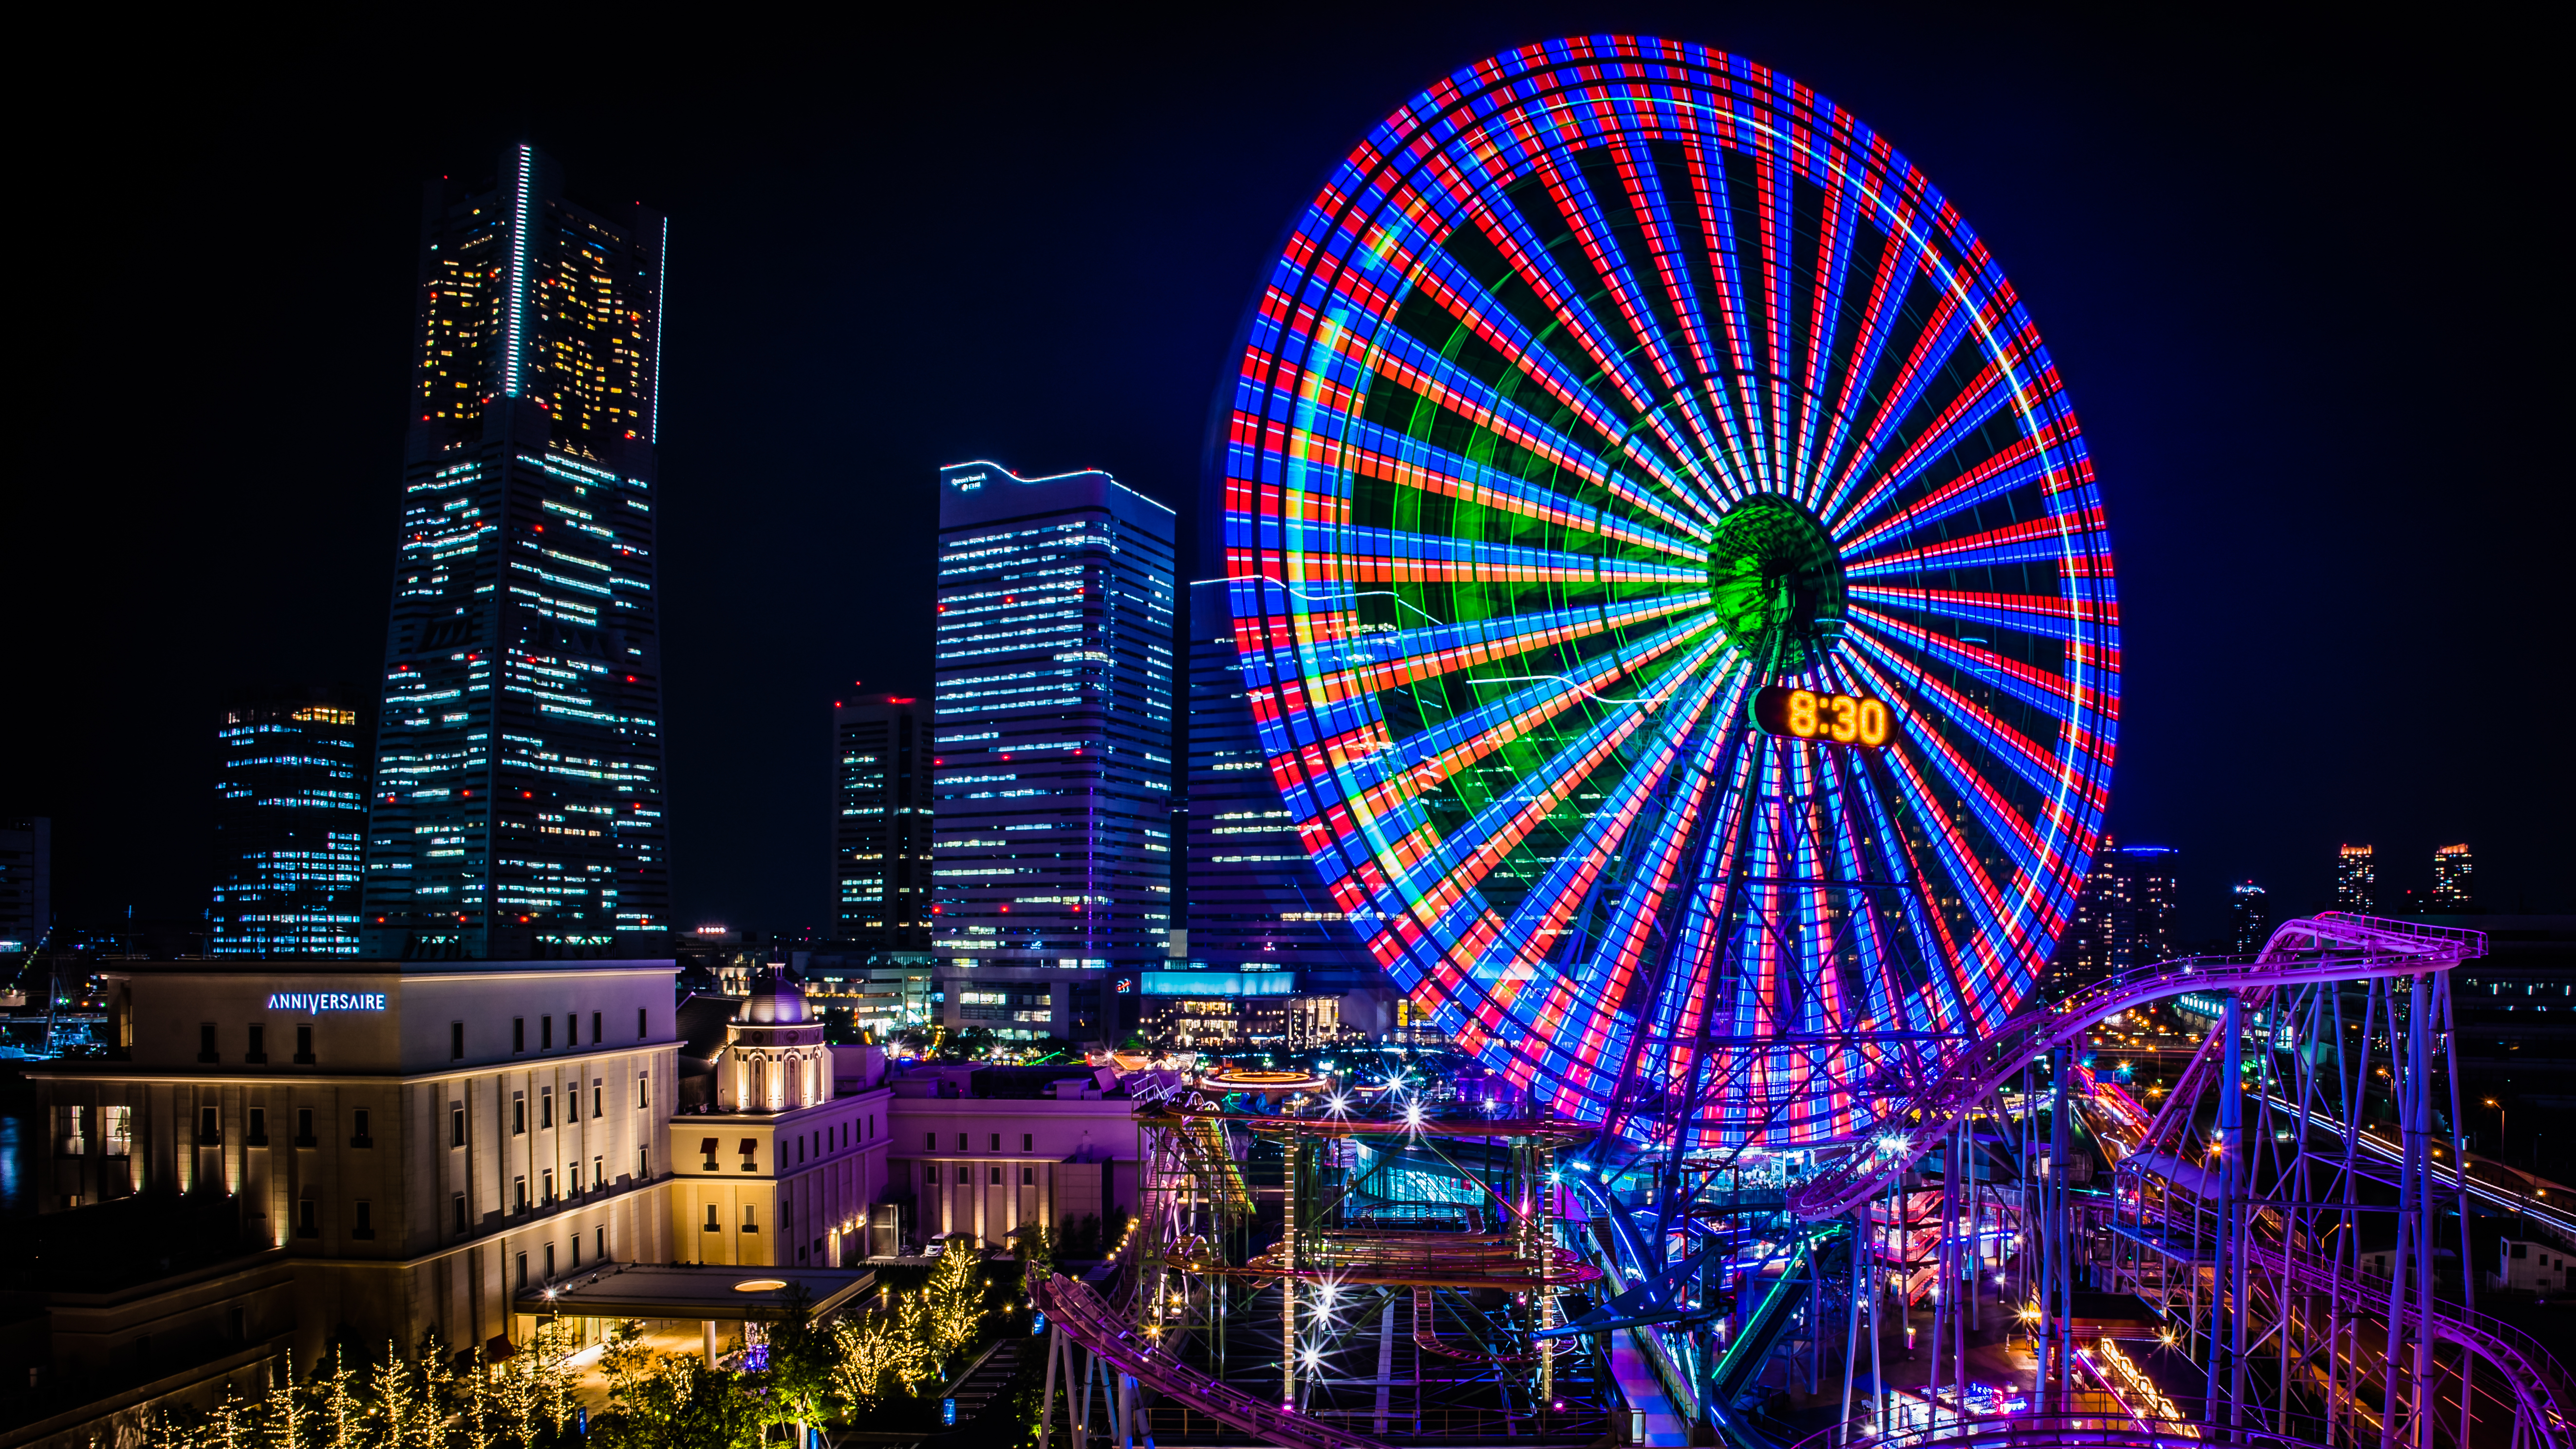
night, cityscape, recreation, ferris wheel, amusement park, landmark, japan, nightphotography, ferriswheel, longexposure, le, tourist attraction, yokohama, nightshot, ilce7m2, minatomirai, cosmoclock21, superwideheliar15mmf45, worldporters, outdoor recreation, geographical feature, metropolitan area